Caterpillar D11

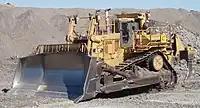

The Caterpillar D11T is a large bulldozer introduced by Caterpillar Inc. in 1986 to replace its D10. Weighing , it is Caterpillar's largest and most powerful bulldozer. Mainly used in the mining industry, it is also employed to push-load scrapers, and rip rock overburden. D11s are manufactured in East Peoria, Illinois.